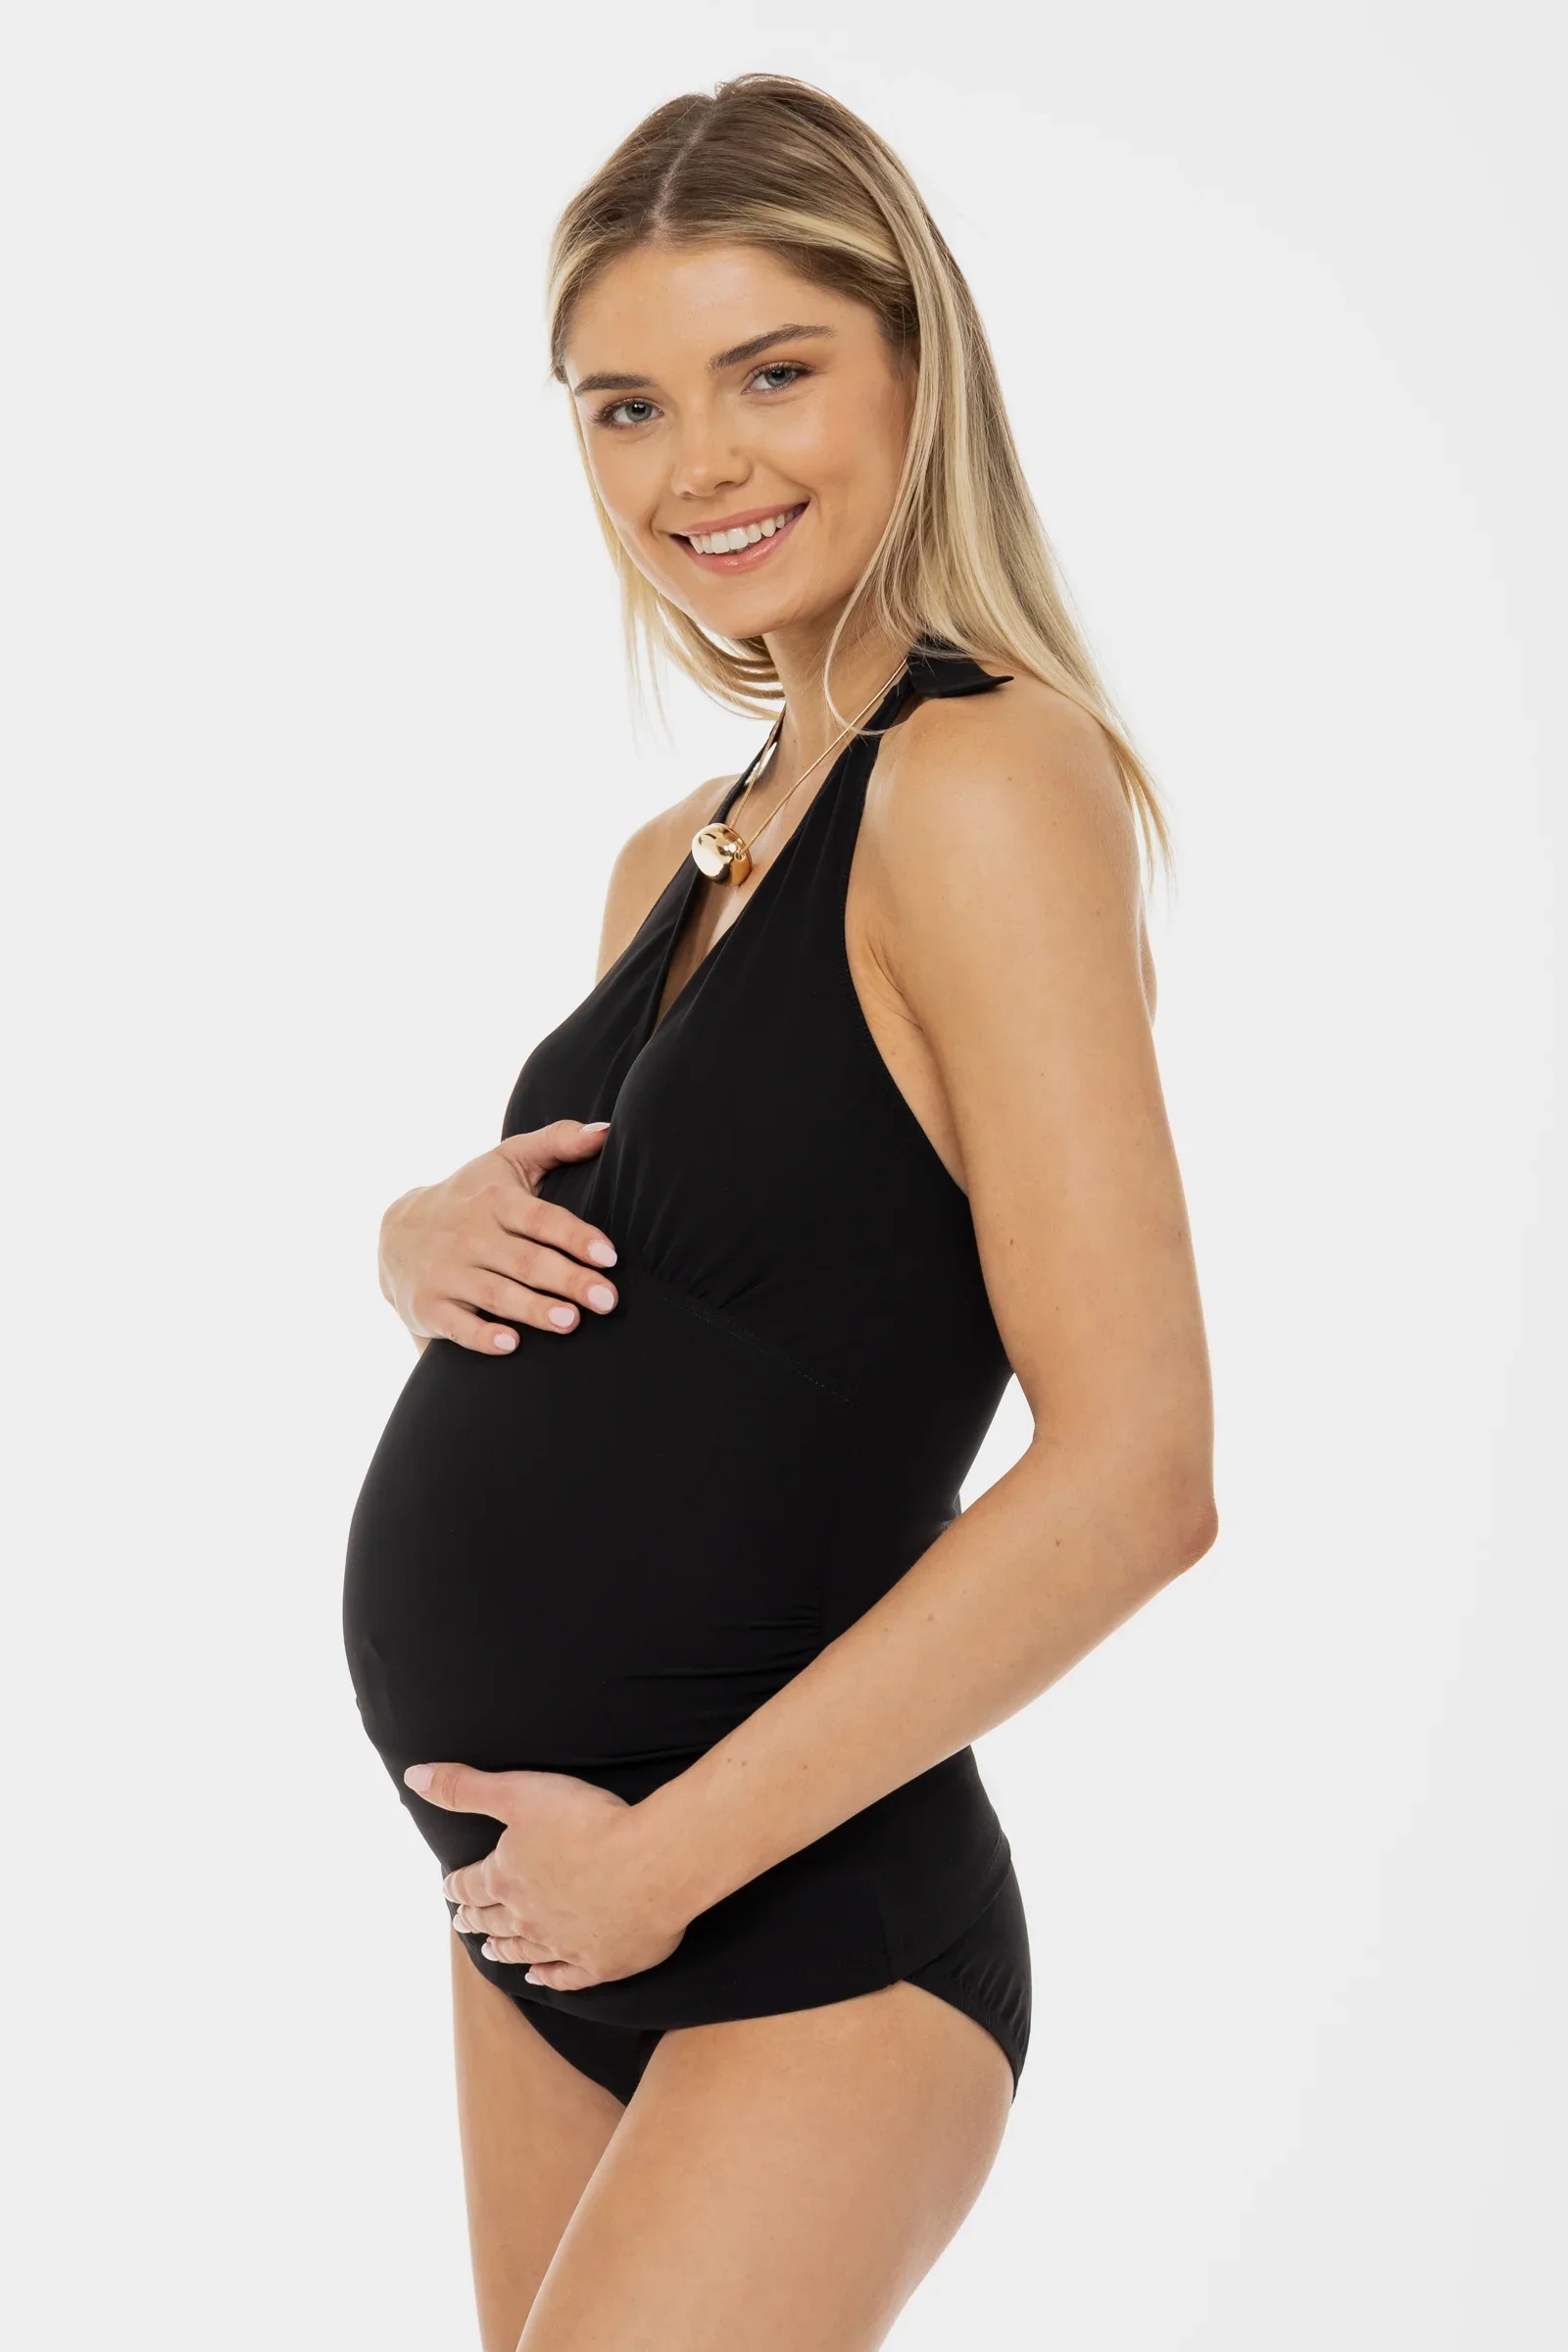
Těhotenské a kojící dvoudílné plavky
Plavky jsou vyrobeny z rychleschnoucí látky Top má odnímatelné košíčky Zavazujete se provázky na zádech Linkovaná spodní část bikin Pro jednoduché kojení: výstřih ve tvaru véčka Dvoudílné plavky s řasením na bocích vrchního a spodního dílu jsou navrženy tak, aby perfektně padly během devíti měsíců těhotenství a po porodu Kód : B100521011 Složení 80% polyamid , 20% elastan
Brand: soonMAMA
Category: Apparel & Accessories > Clothing > Maternity Clothing > Maternity Swimwear > One-Piece Swimsuits